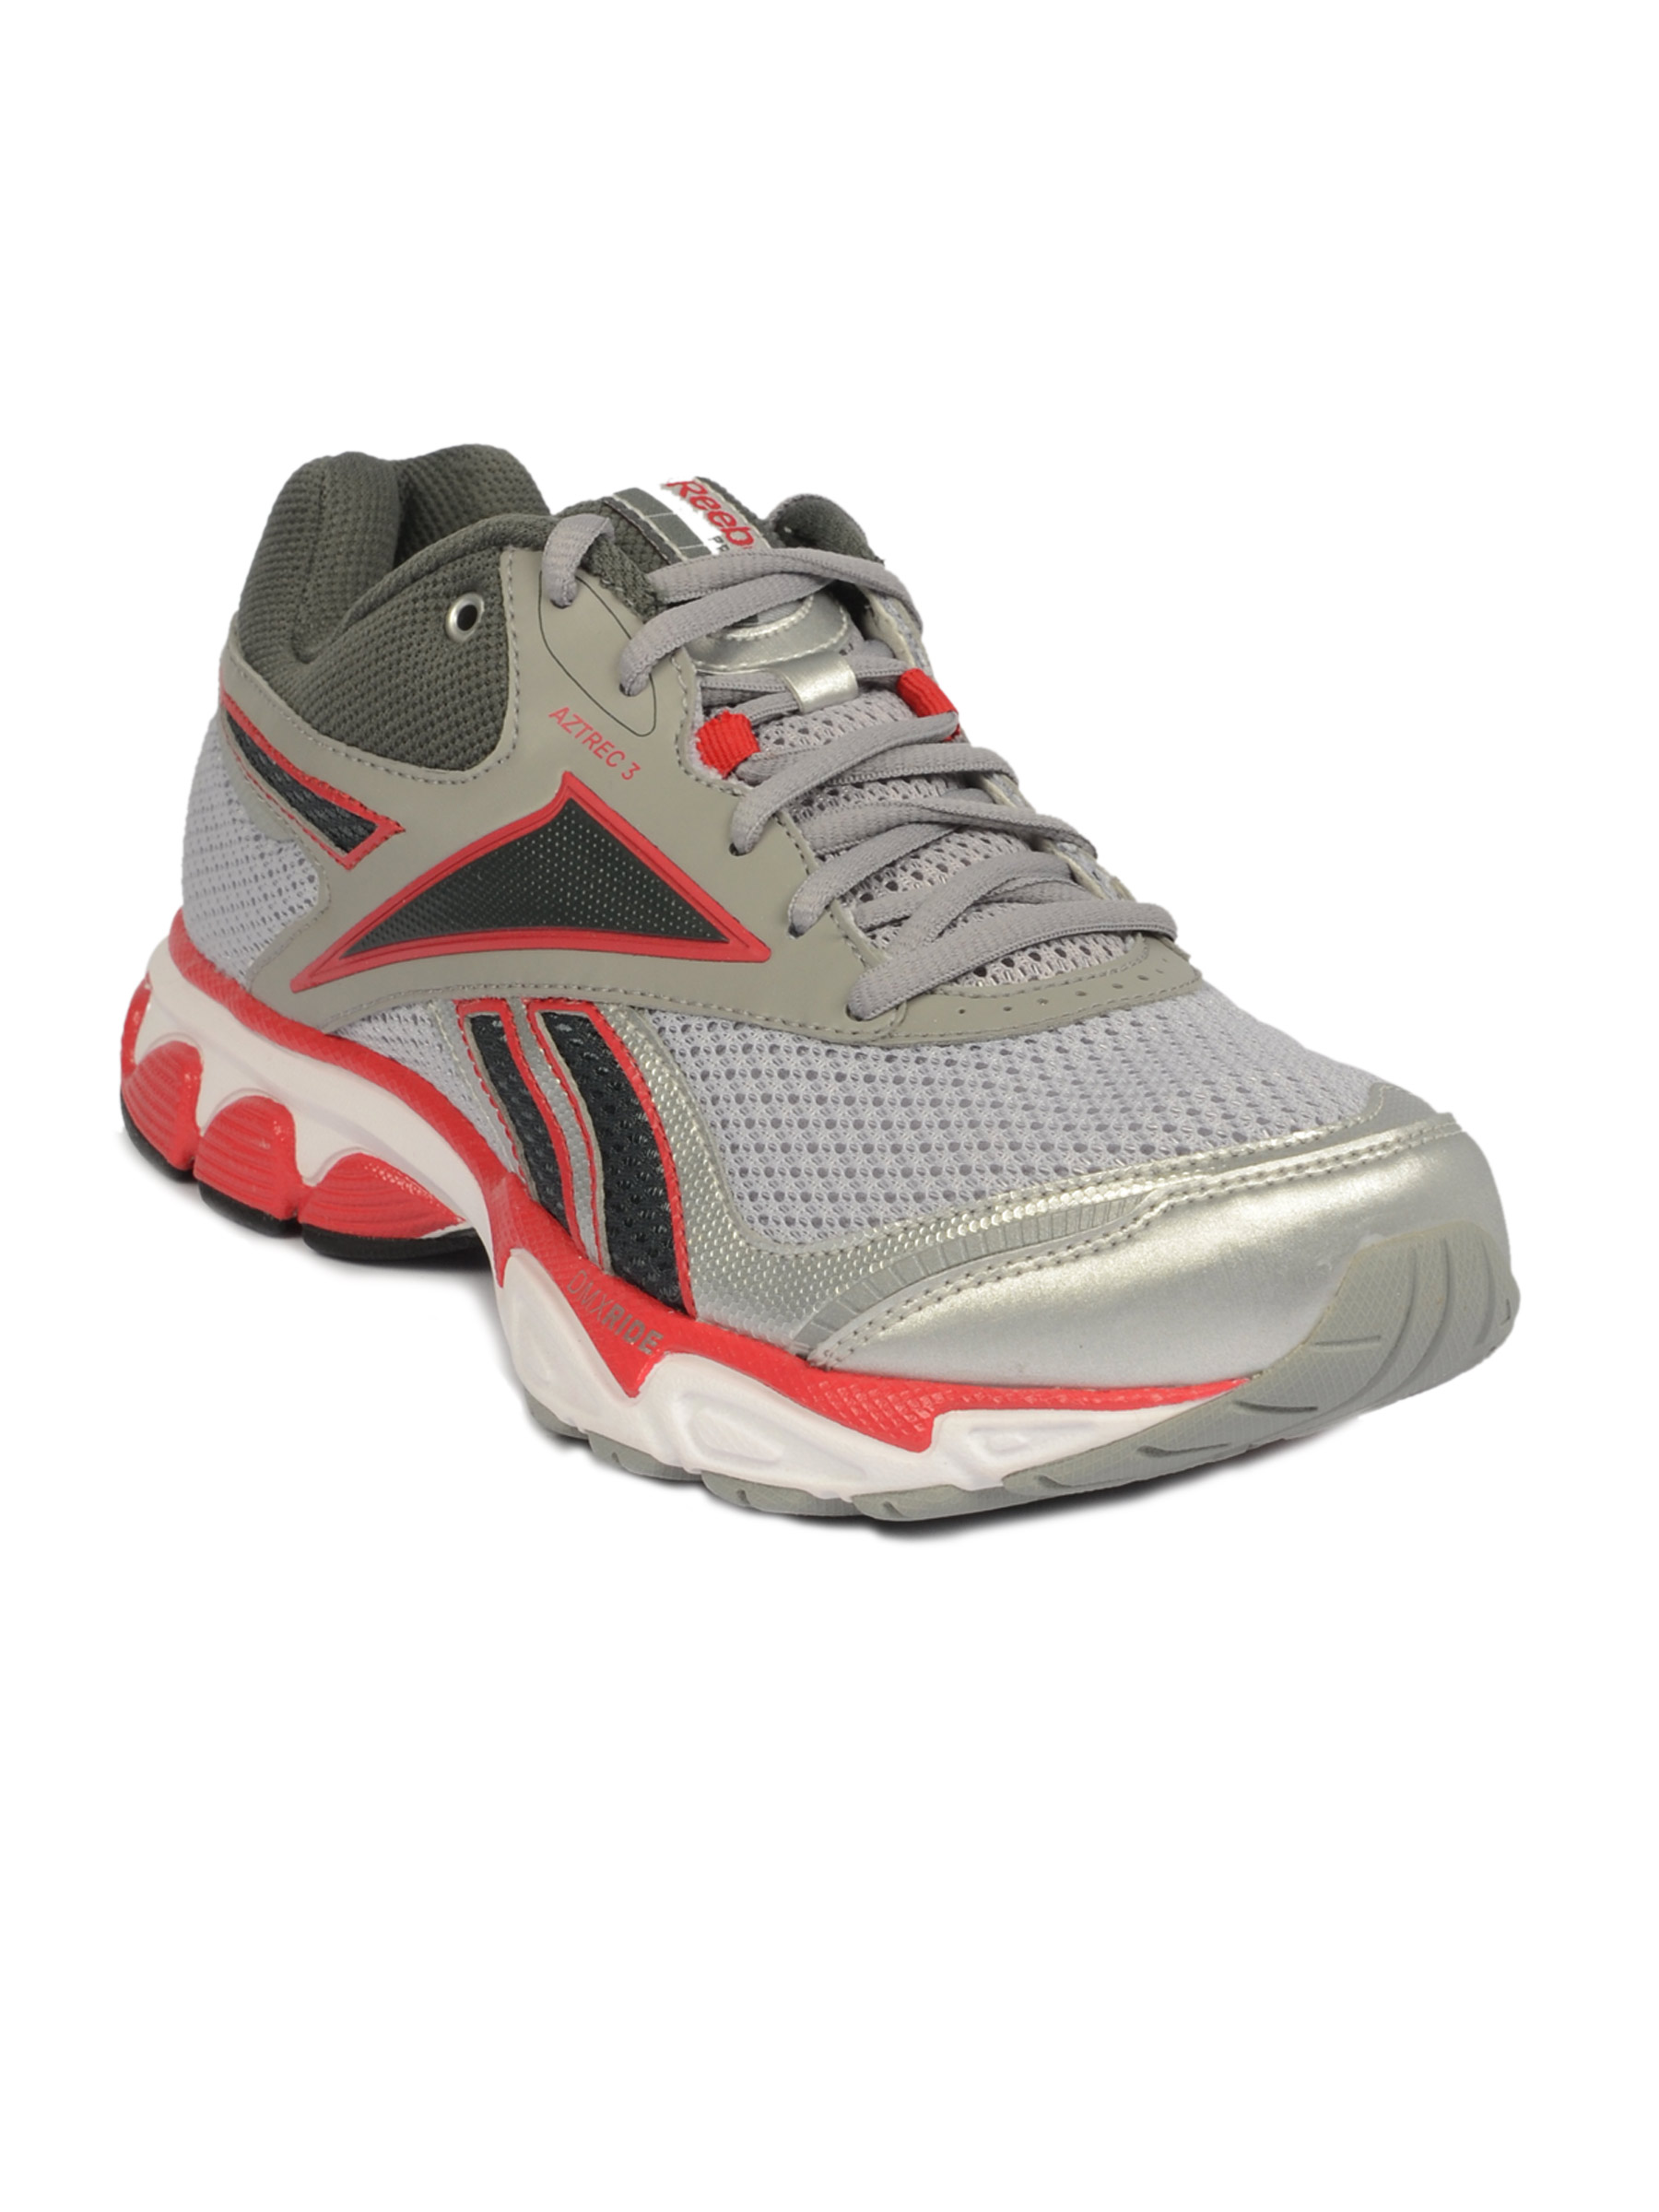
Reebok Men's Premier Aztrec 3 Grey Shoe
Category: Footwear / Shoes / Sports Shoes
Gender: Men
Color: White
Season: Fall 2011
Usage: Sports